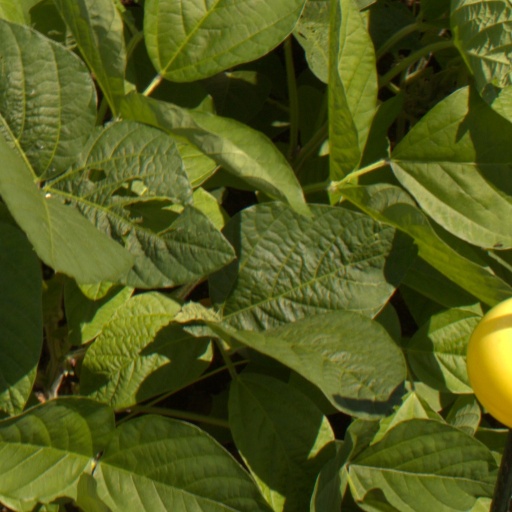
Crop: soybean